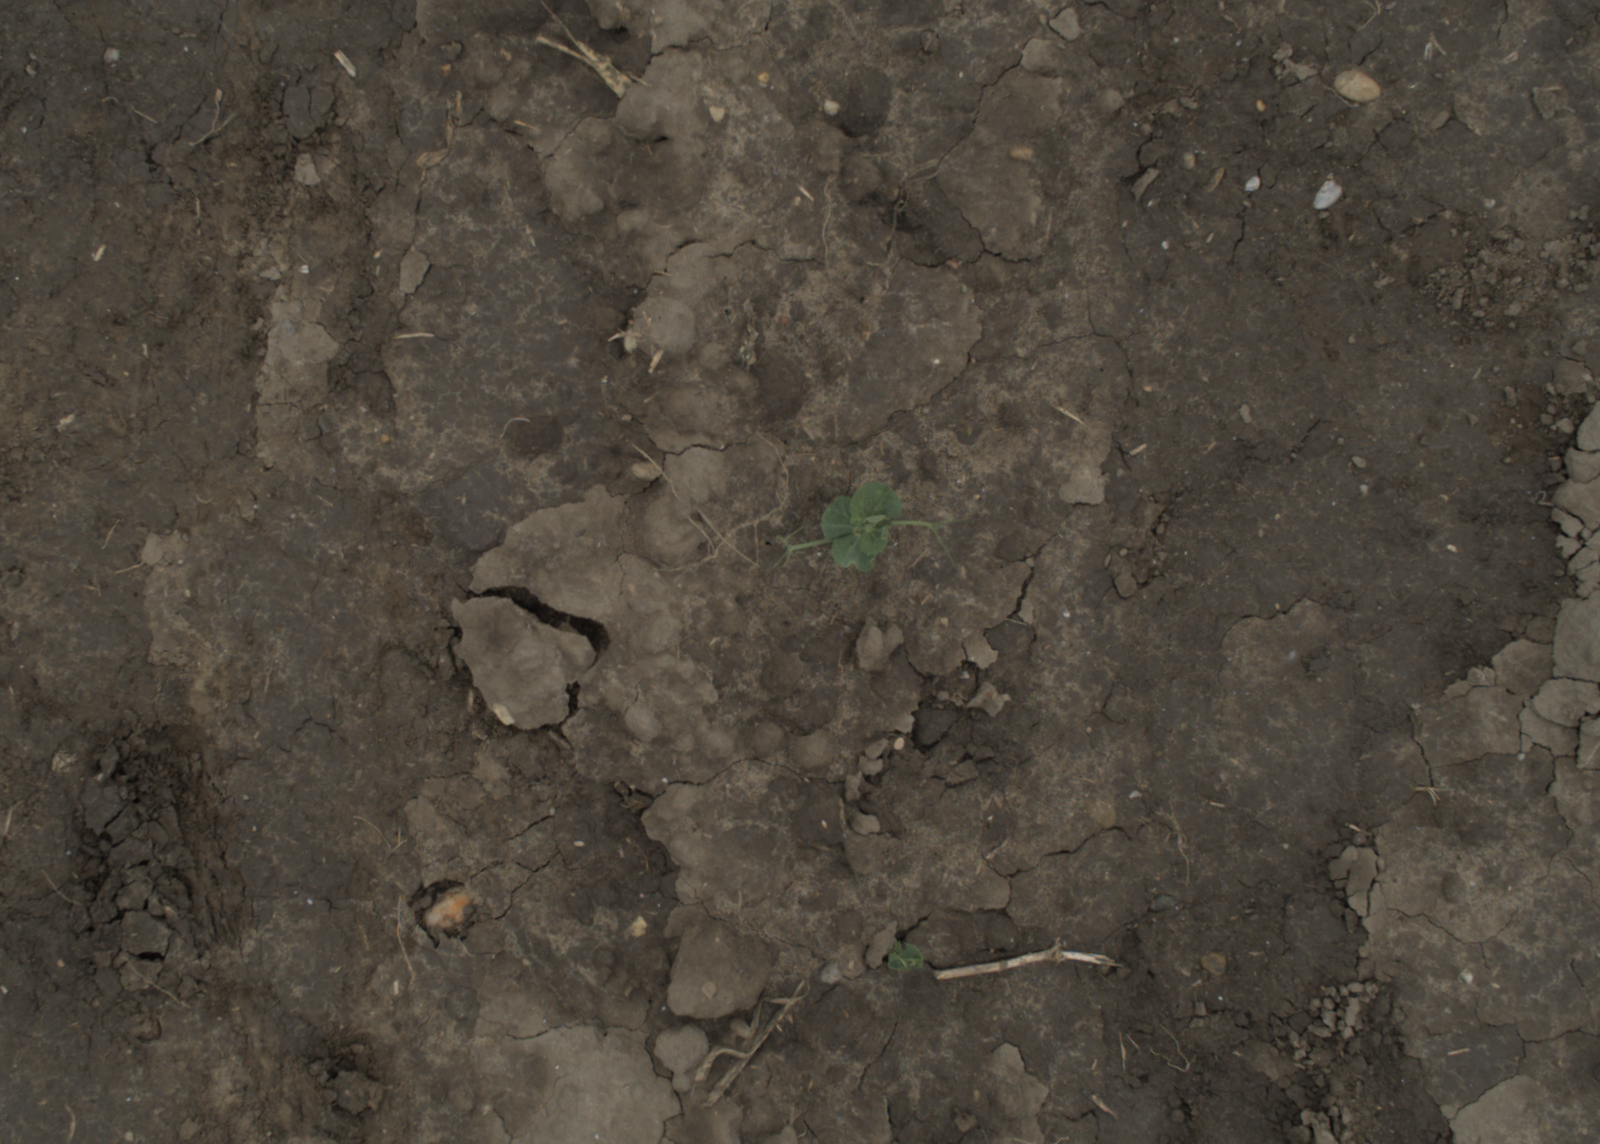
Capture date: 29.09.2021 13:55:57
Weather: cloudy
Wind: medium
Seeding date: 02.09.2021
Plant canopy height (mm): 954